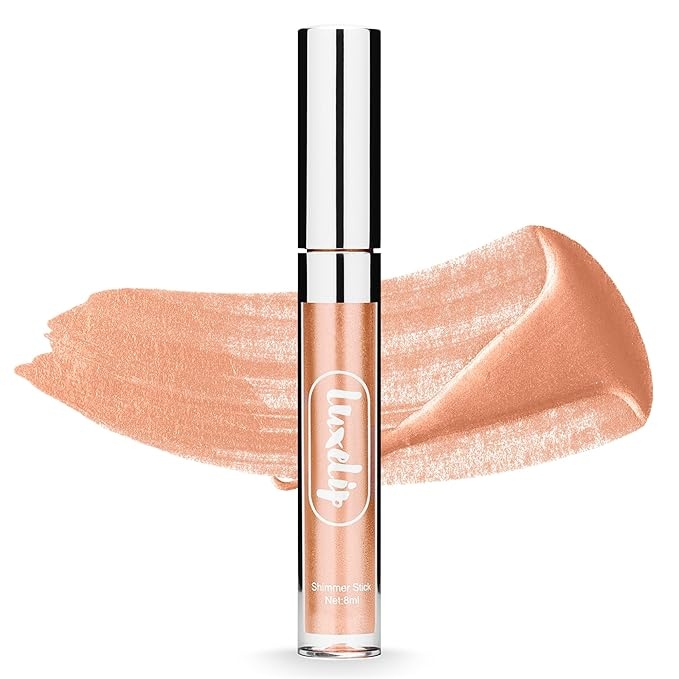
LuxeLip™ Matte Lipstick for Older Women, Hydrating Non-Sticky Lip Gloss for Luminous Shine & Moisturized Lips, Lightweight, Long-Lasting Glossy Finish, Cruelty-Free Lip Makeup (Champagne Frost, 8ml)
About This Hydrating & Nourishing: Formulated with hyaluronic acid and peptides, this lip gloss helps keep lips soft, smooth, and moisturized without dryness or cracking. Tinted Gloss with Shine: Adds a sheer wash of color with a radiant, high-shine finish that enhances your natural lip tone. Non-Sticky & Lightweight: The silky, feather-light texture glides on effortlessly—no stickiness, no heavy feel. Subtle Shimmer Effect: Delivers a luminous glow with light-catching shimmer for a fuller-looking, glossy pout. Vegan, Cruelty-Free & Everyday Ready: Made without animal testing or harsh additives, this clean beauty gloss is perfect for daily use—ideal for dry or sensitive lips and conveniently sized for on-the-go touch-ups. Overview Brand : LuxeLip Color : Champagne Frost Item Form : Lip Gloss Finish Type : Glossy Product Benefits : Long lasting
Brand: Beauty Shop
Category: Health & Beauty > Personal Care > Cosmetics > Makeup > Lip Makeup > Lip Gloss